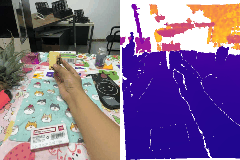
Label: pineapple